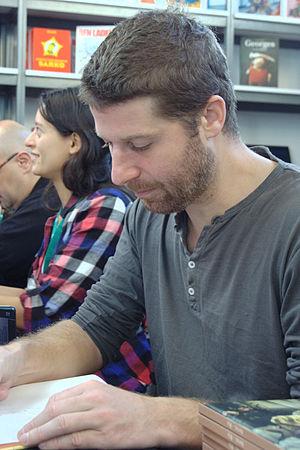
Fabien Bedouel lors de Quai des Bulles à Saint-Malo le 27 octobre 2012.
Fabien Bedouel est un auteur et dessinateur français de bande dessinée né le 11 juin 1978 à Blois. Il vit et travaille à Paris.
Un long destin de sang est une série de bande dessinée écrite par Laurent-Frédéric Bollée et dessinée par Fabien Bedouel publiée en 2010 et 2011 chez 12 bis.